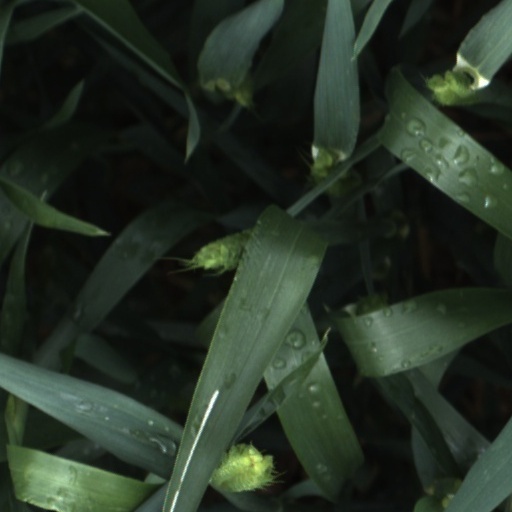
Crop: wheat